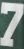
Number: 7